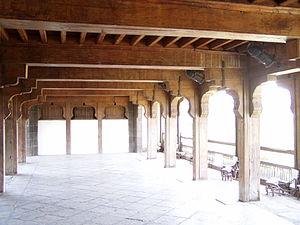
Shaniwarwada est un fort du XVIIIᵉ siècle, situé dans la ville de Pune. Construit en 1732, il a été jusqu'en 1818 la demeure des Peshwâ souverains de l'Empire marathe jusqu'à ce que les Peshwâ perdent le contrôle de la Compagnie des Indes après la troisième guerre anglo-marathe. Le palais était considéré comme le siège du pouvoir politique de l'Inde du XVIIIᵉ siècle.